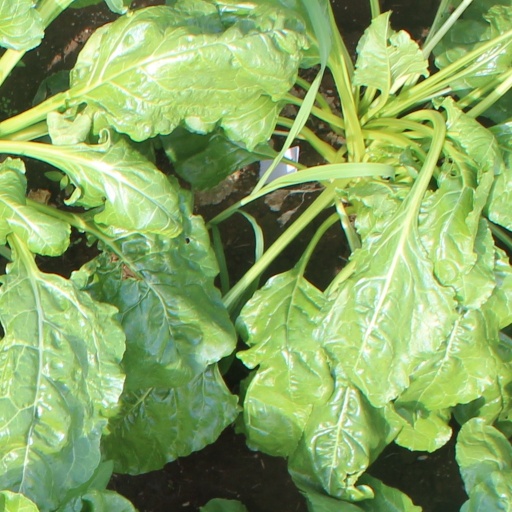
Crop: sugar beet